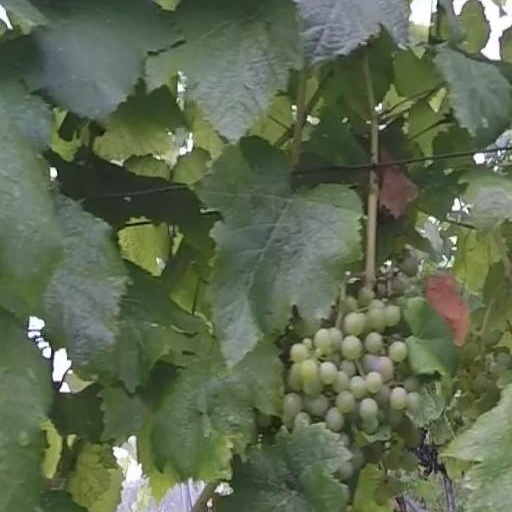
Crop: grape